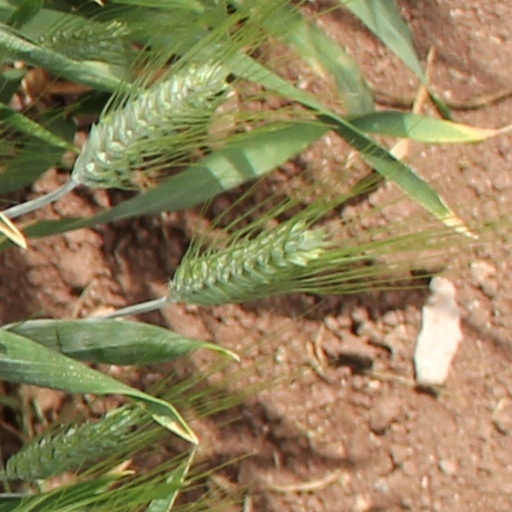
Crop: wheat